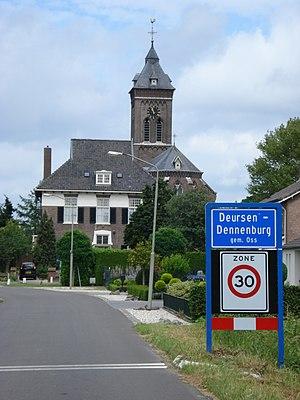
Deursen en Dennenburg est une ancienne commune néerlandaise de la province du Brabant-Septentrional sur la rive gauche de la Meuse.